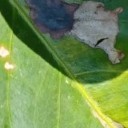
Label: Miner